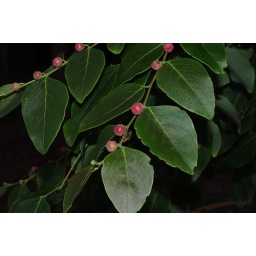
Small tree in monsoon vine forest at Howard Springs, NT Australia.